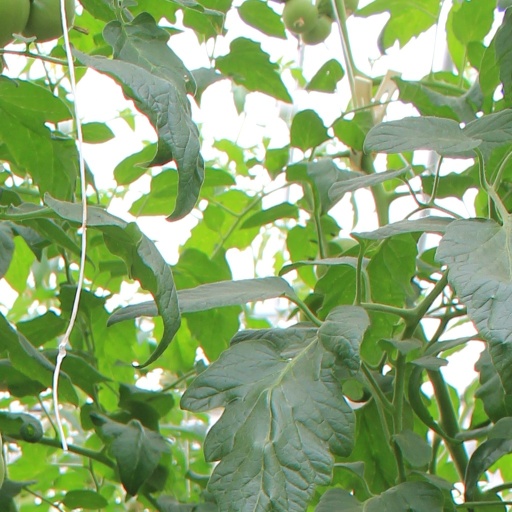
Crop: tomato